WASP-12b

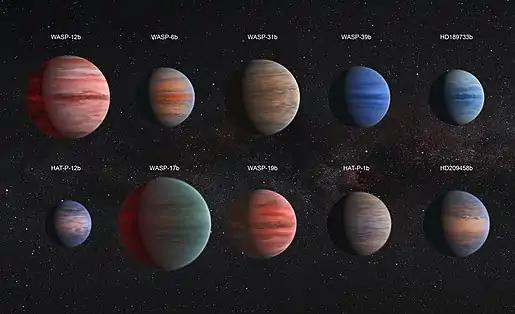
Comparison of "hot Jupiter" exoplanets - from top left to lower right: WASP-12b, WASP-6b, WASP-31b, WASP-39b, HD 189733b, HAT-P-12b, WASP-17b, WASP-19b, HAT-P-1b and HD 209458b.

Russian astronomers studying a curve of change of shine of the planet observed regular variation of light that may arise from plasma torus surrounding at least one exomoon in orbit around WASP-12b. This is not expected, as hot Jupiter-type planets are expected to lose large moons within geologically short timescales. The satellite in question could instead be a Trojan body.